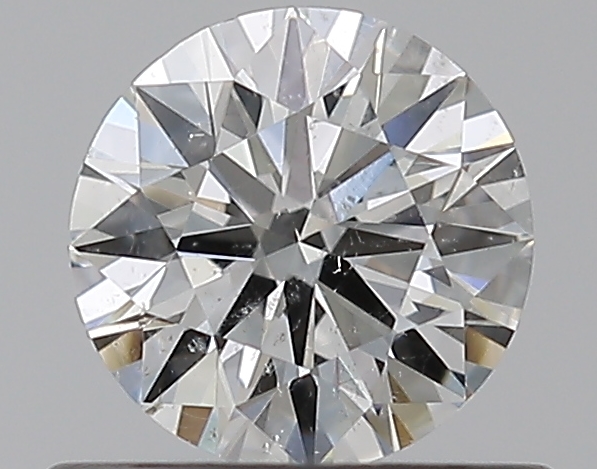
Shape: round
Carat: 0.5
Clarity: SI2
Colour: H
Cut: EX
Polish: EX
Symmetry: VG
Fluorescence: N
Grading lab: GIA
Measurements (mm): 5.1 x 5.14 x 3.12